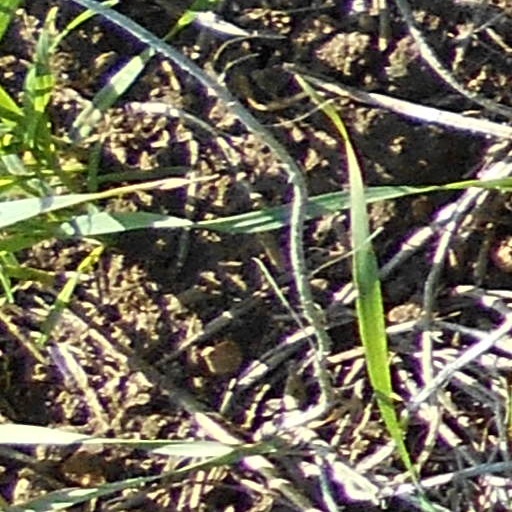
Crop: wheat